Sibylla Bailey Crane

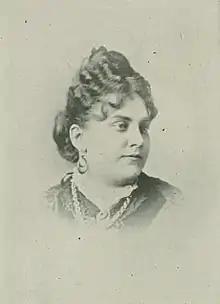
"A Woman of the Century"

Sibylla Bailey Crane (Bailey; July 30, 1851 – January 31, 1902) was an American educator, musical composer, and author. Her benevolent work included that of the church, the educational institutions of Massachusetts, the general theological library, and the prisons and reformatory schools of the state. She was prominent in musical and social circles and in various patriotic and other organizations, and contributed liberally for the advancement of many worthy objects. Crane was the author of a volume entitled, "Glimpses of the Old World".